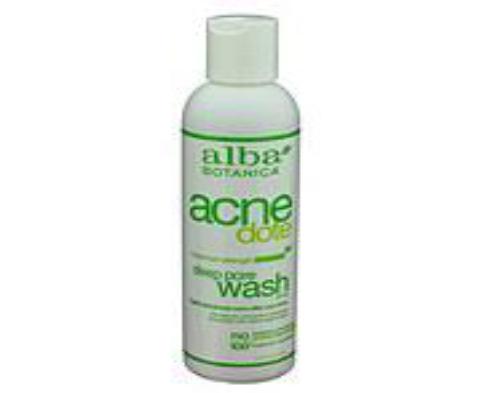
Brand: Alba Botanica
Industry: Necessities